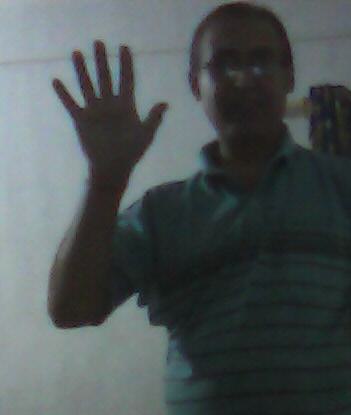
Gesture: palm